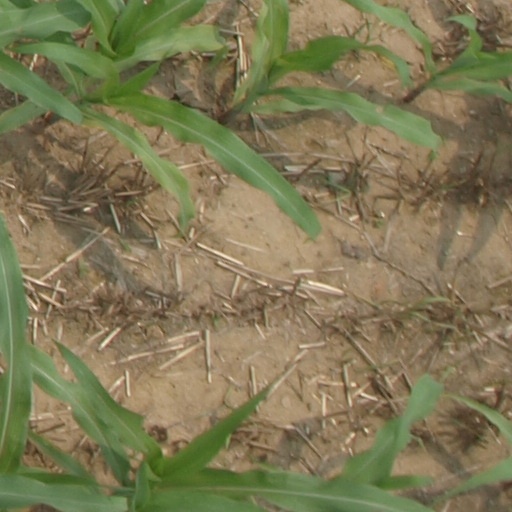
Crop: maize; corn